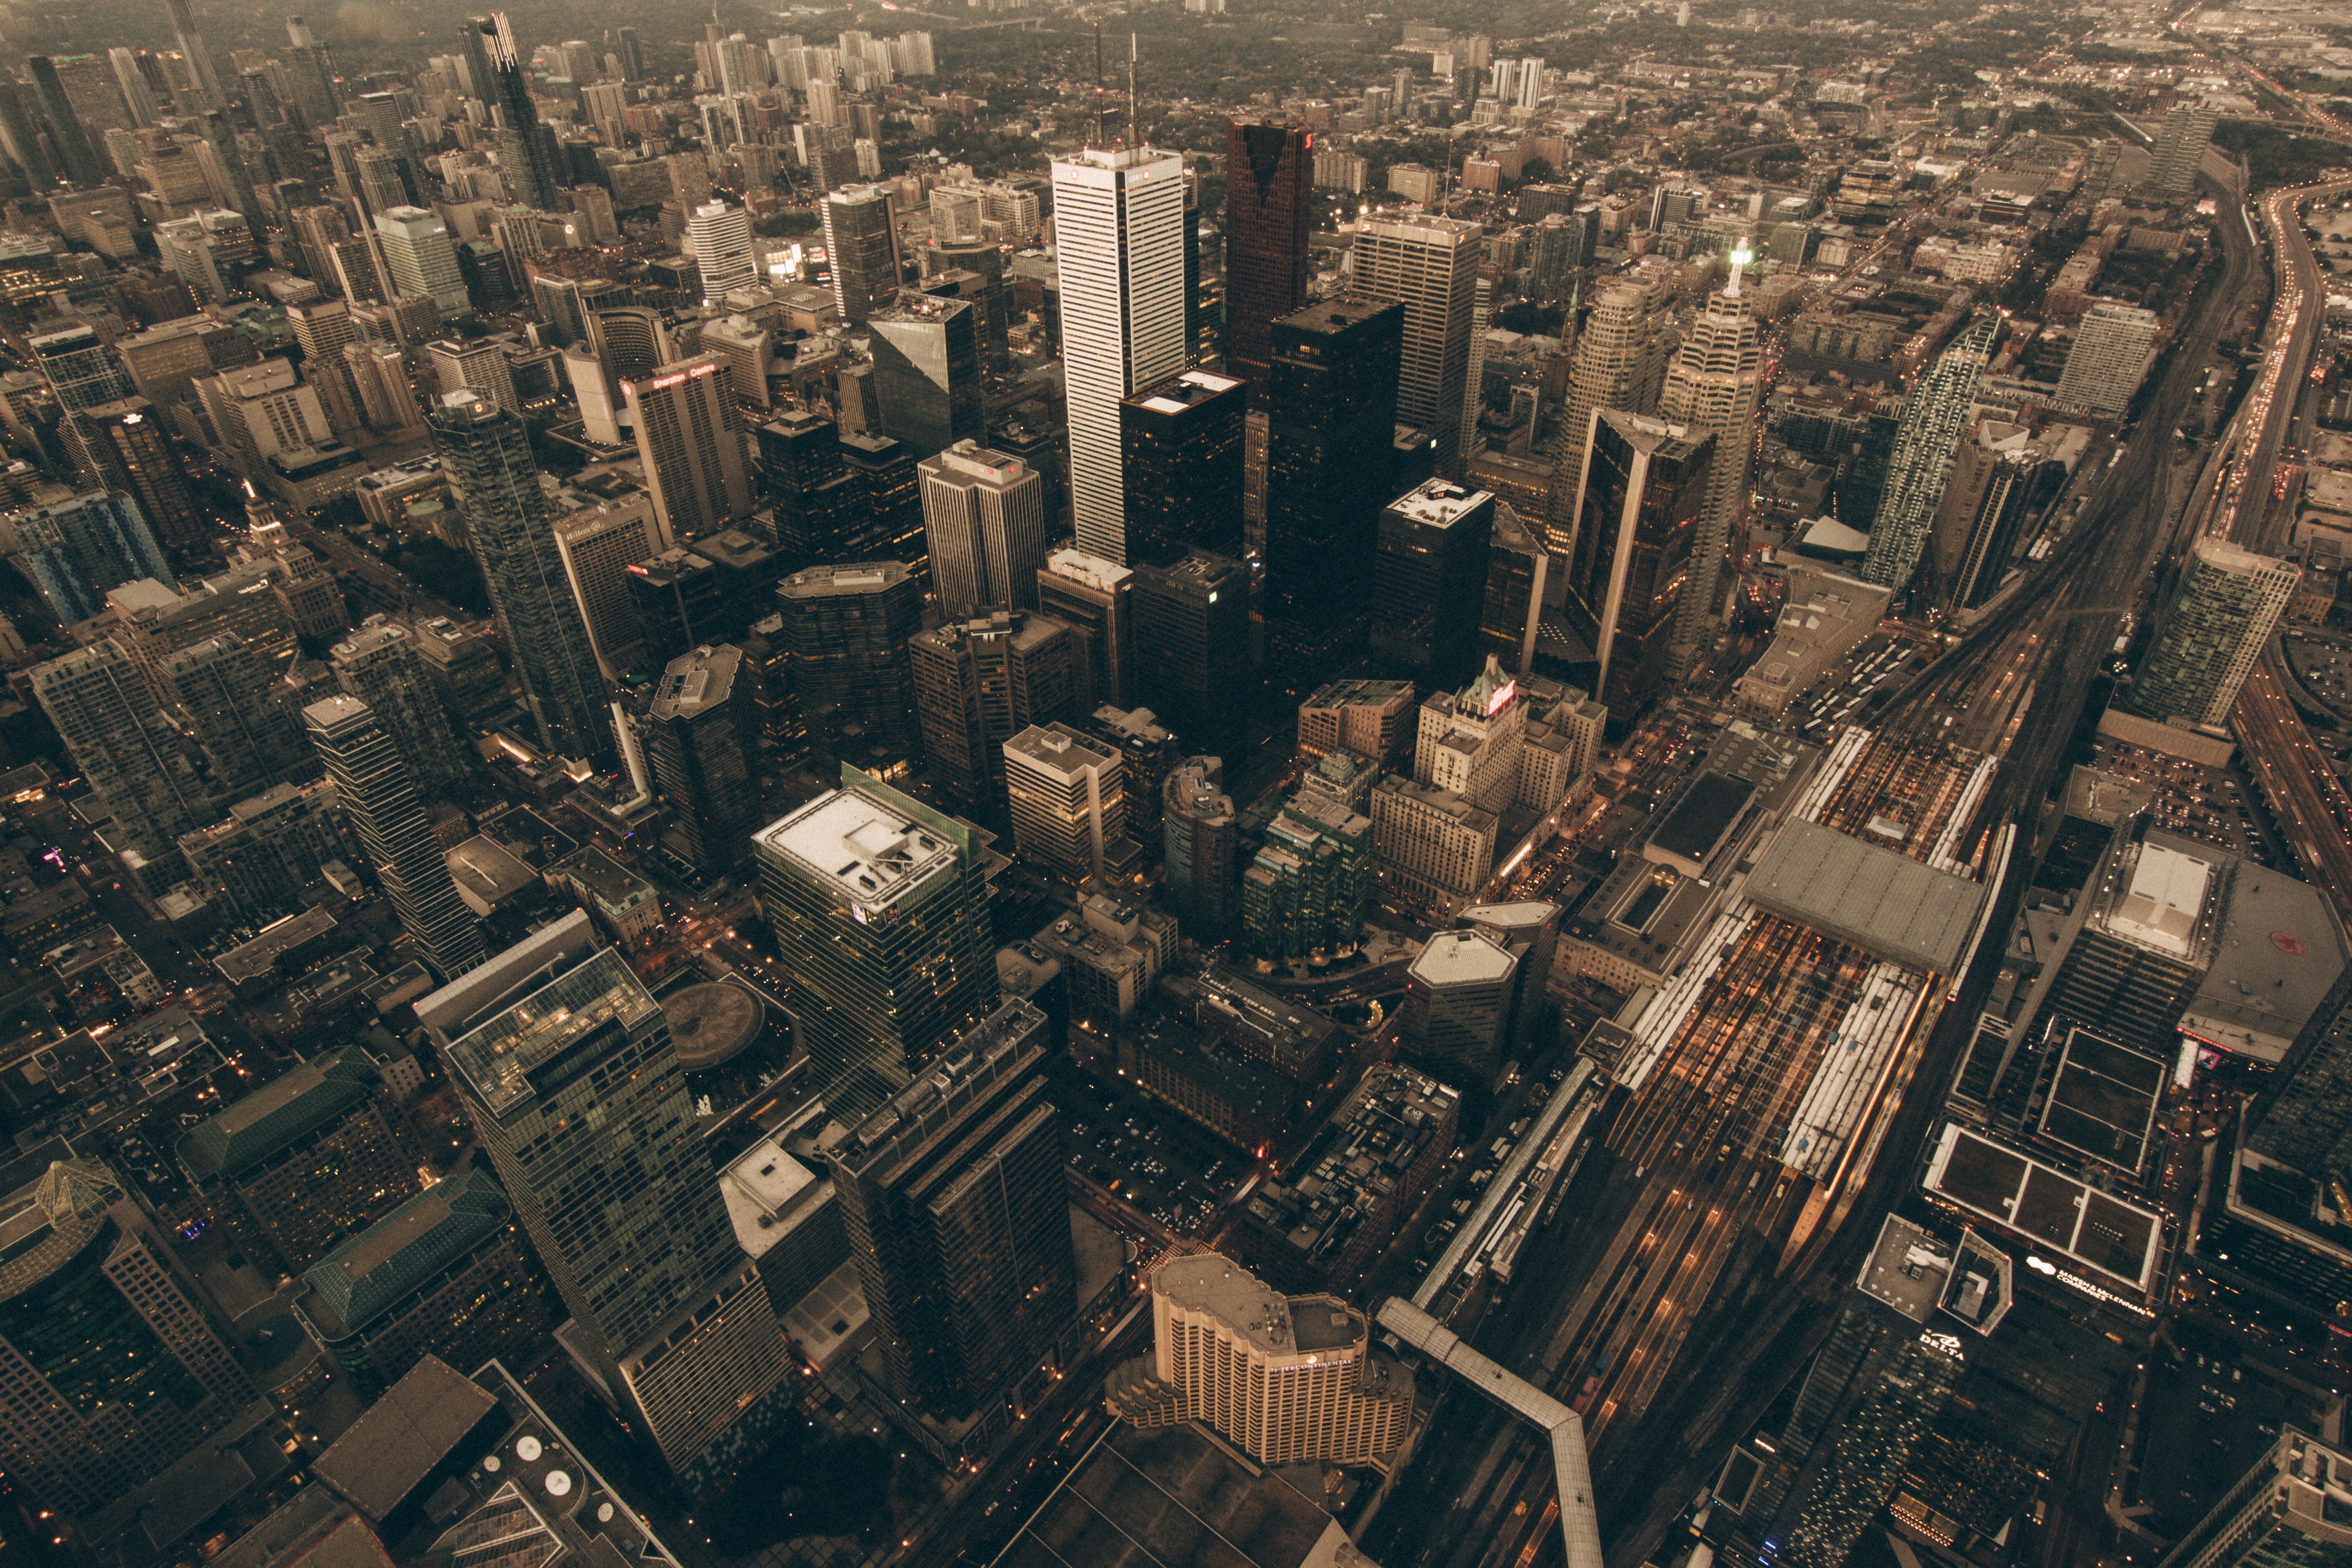
architecture, skyline, photography, city, skyscraper, urban, cityscape, downtown, suburb, tower block, skyscrapers, buildings, metropolis, neighbourhood, bird's eye view, aerial photography, urban area, residential area, human settlement, atmosphere of earth, metropolitan area